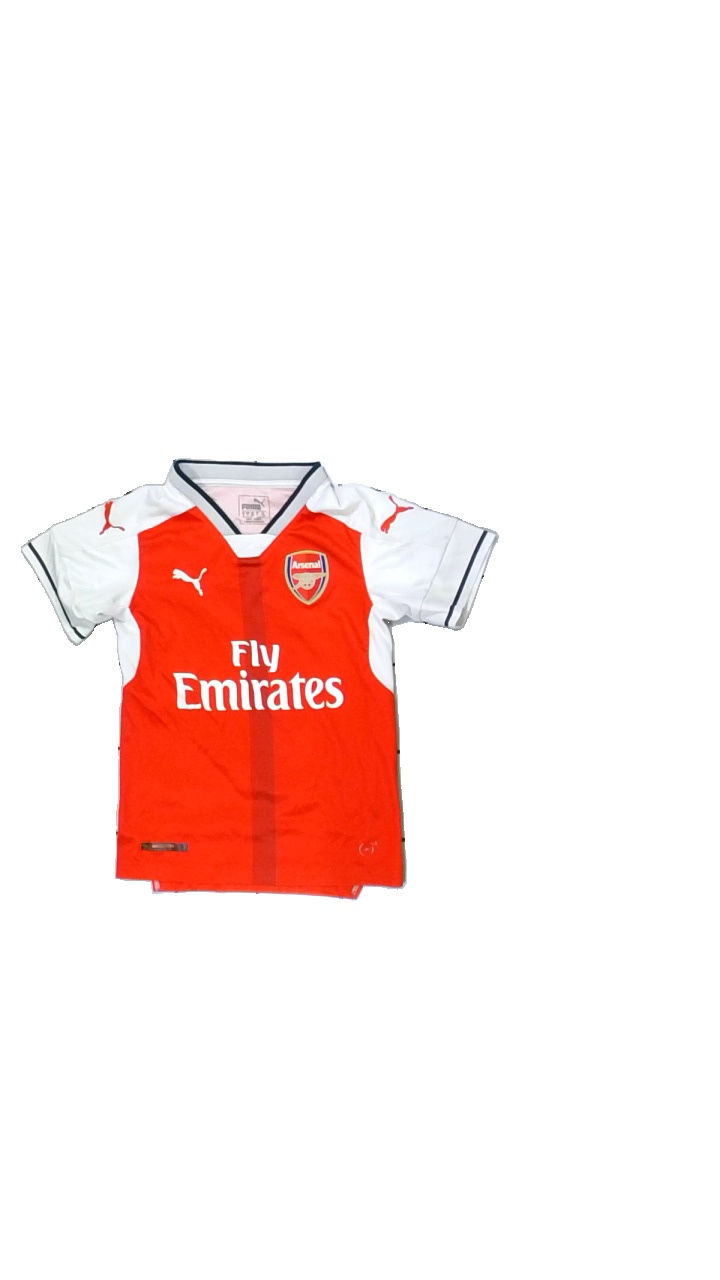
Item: T-shirt (Children)
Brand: Puma
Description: röd tränings t-shirt med text som skavts av på ryggen
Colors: Red, White
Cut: Regular
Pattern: Logo print
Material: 100% polyester
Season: All
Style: Sports
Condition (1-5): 3
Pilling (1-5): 5
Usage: Export
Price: <50